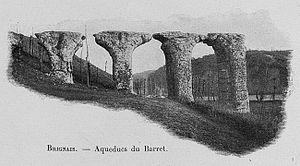
Dictionnaire illustré des communes du département du Rhône. Tome 1 / par MM. E. de Rolland et D. Clouzet. Aqueduc de Gier à Barret, commune de Brignais
L’aqueduc du Gier est un des aqueducs antiques de Lyon desservant la ville antique de Lugdunum. Avec ses 85 km il est le plus long des quatre aqueducs ayant alimenté la ville en eau, et celui dont les structures sont le mieux conservées. Il doit son nom au fait qu'il puise aux sources du Gier, affluent du Rhône.